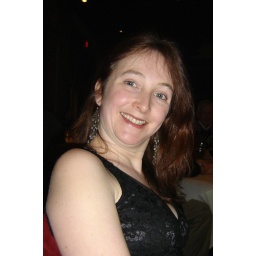
Never let the short person sitting immediately beside you take your picture.